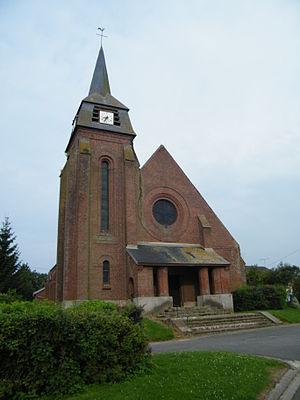
Eglise Saint-Fursy de Pys, Somme, France.
Pys est une commune française située dans le département de la Somme, en région Hauts-de-France.
L'église Saint-Fursy de Pys est située sur le territoire de la commune de Pys, dans le département de la Somme, au nord-est d'Albert.